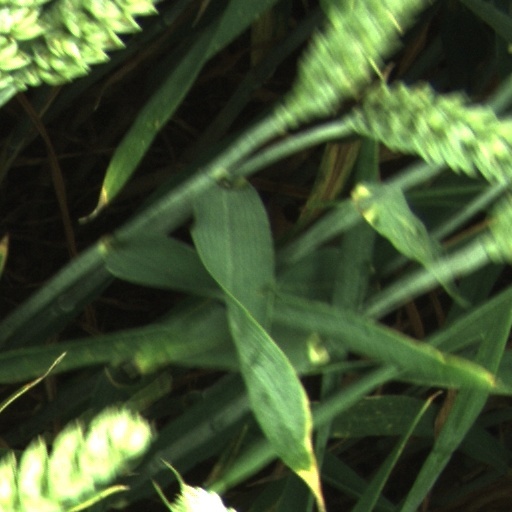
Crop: wheat